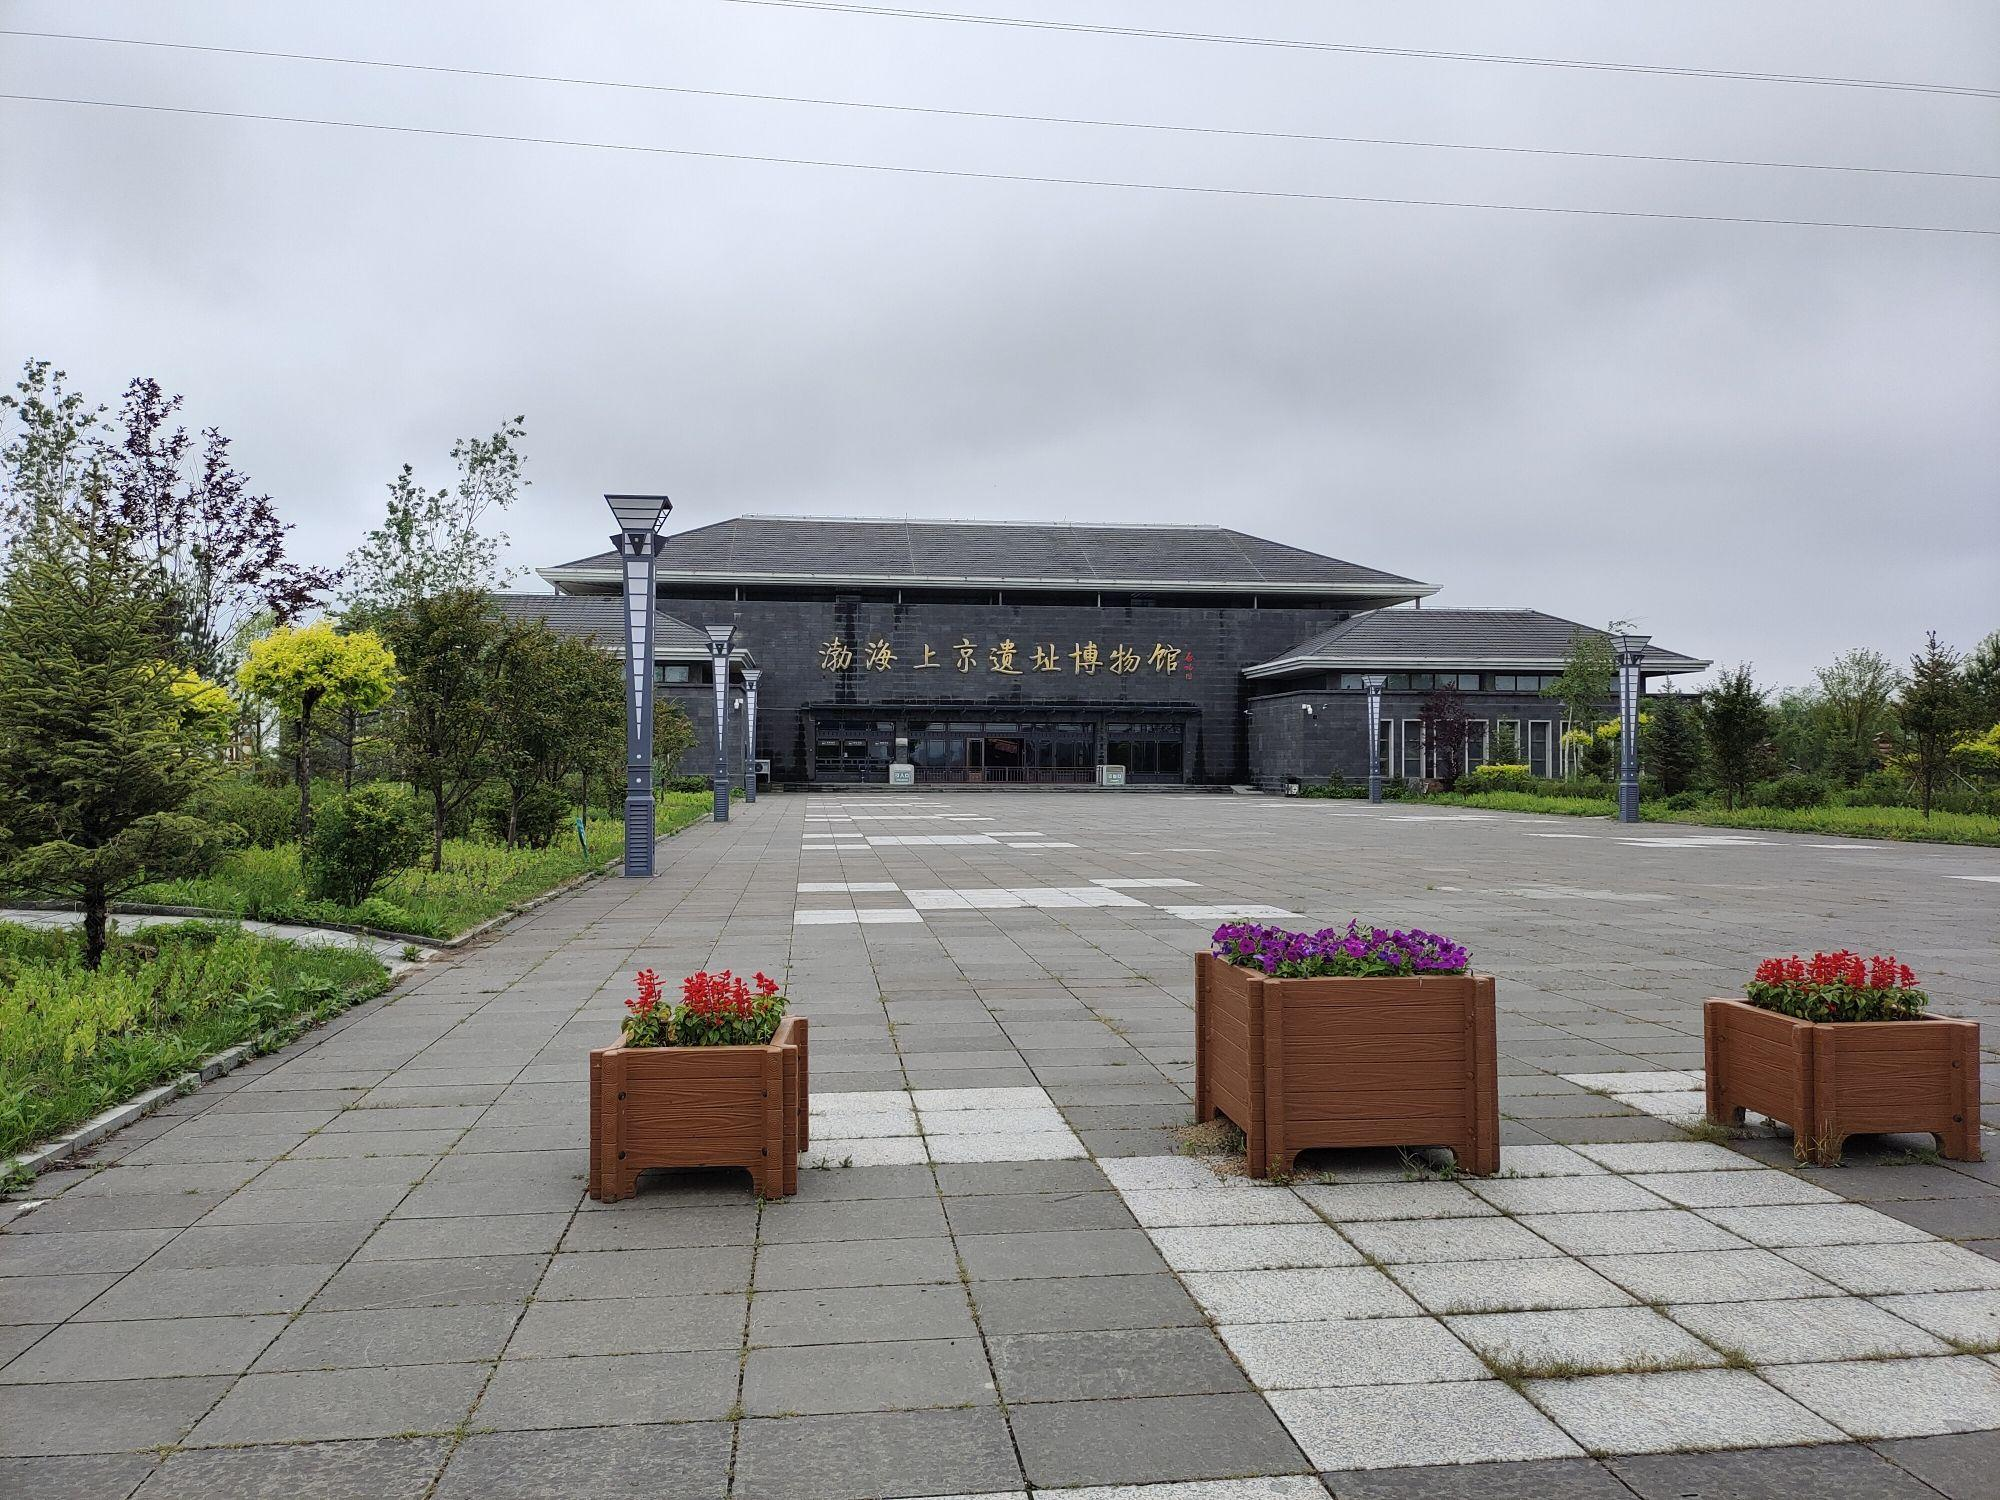
地标名称：渤海上京遗址博物馆
所在城市：牡丹江市·宁安市